John Marshall (Kansas judge)

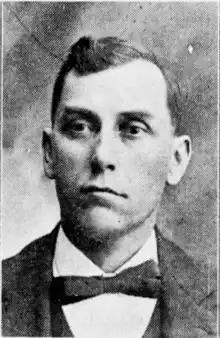
Justice John Marshall

John Marshall (April 11, 1858 – March 25, 1931) was a justice of the Kansas Supreme Court from January 11, 1915, to March 25, 1931.